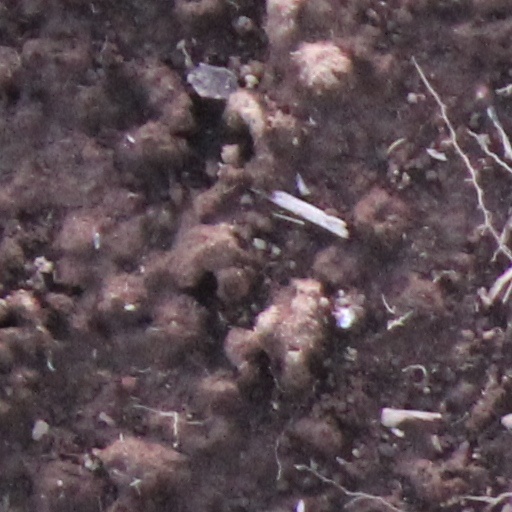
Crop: wheat